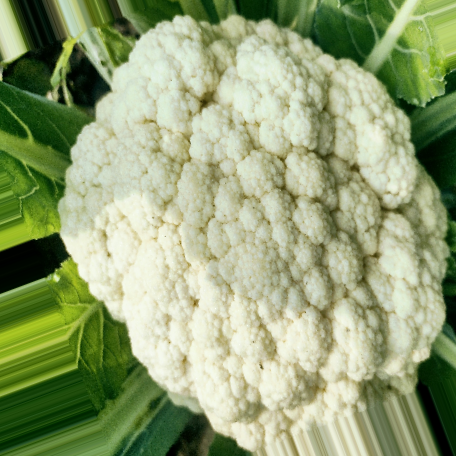
Label: Disease Free